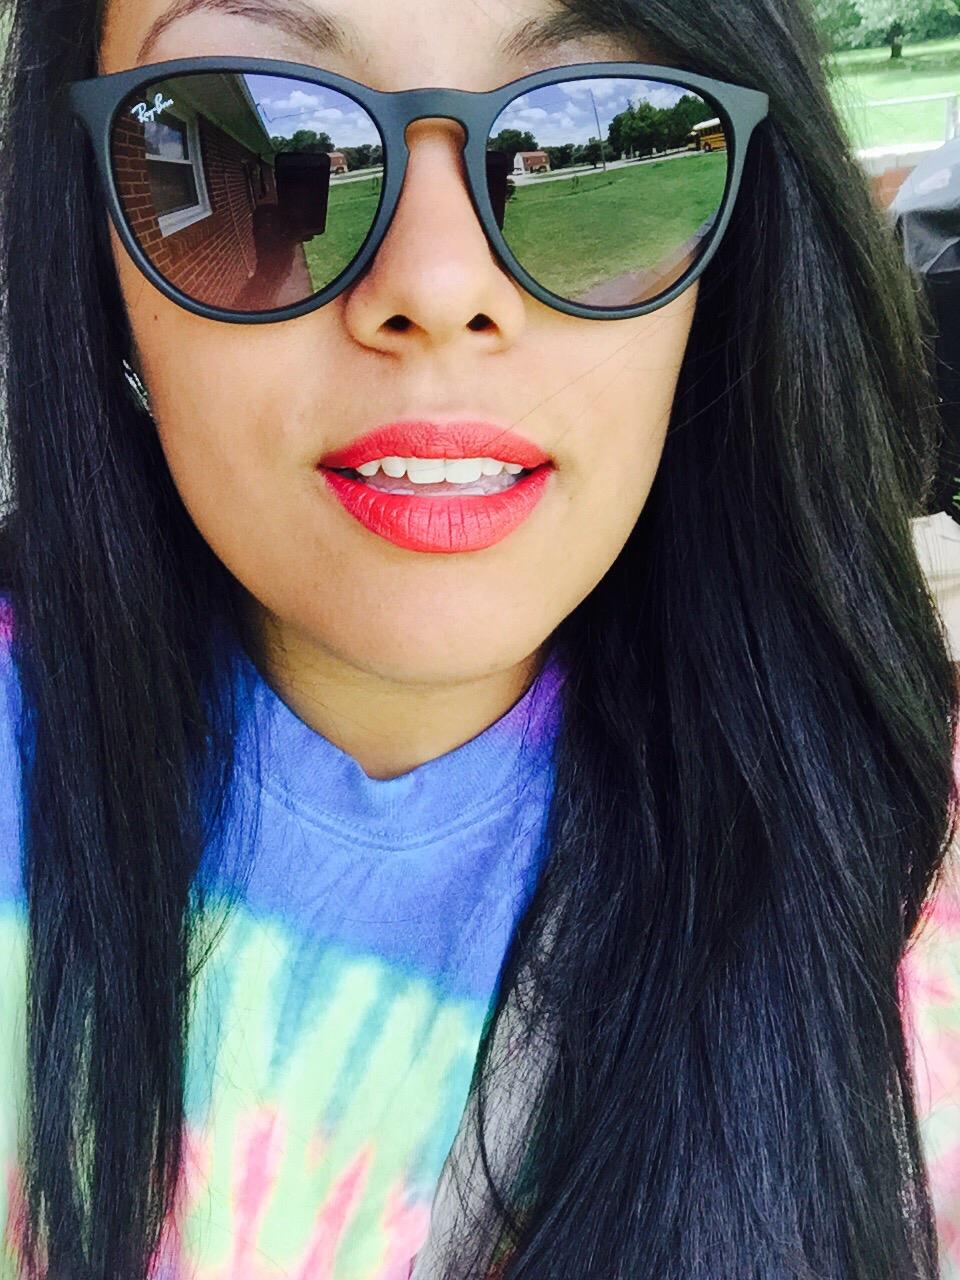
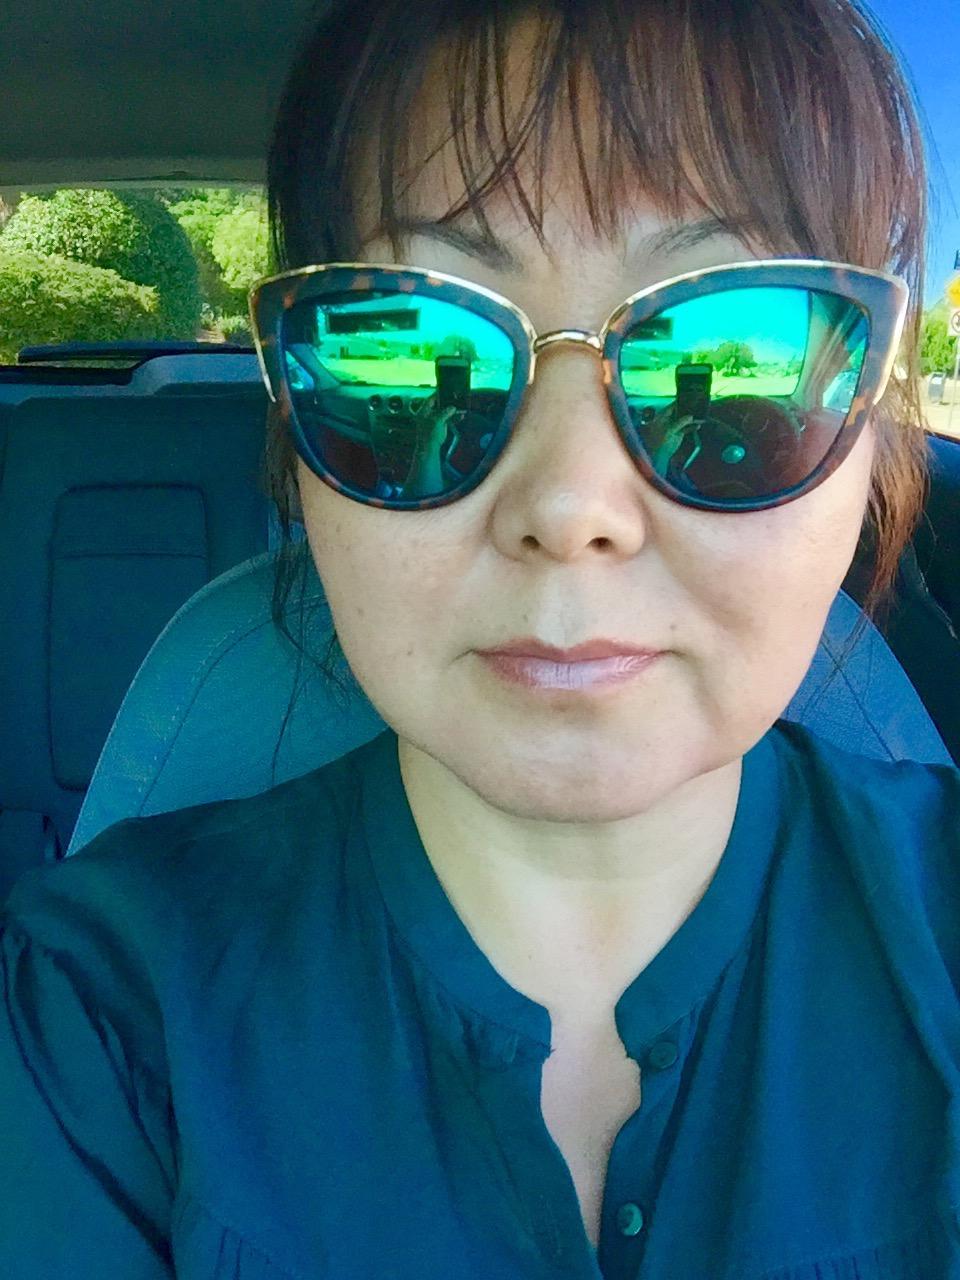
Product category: accessories_sunglasses
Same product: no